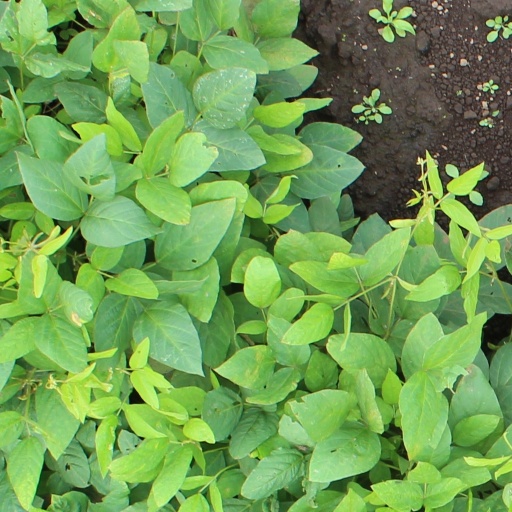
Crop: soybean